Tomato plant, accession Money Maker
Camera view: tilt-top (135 deg); turntable rotation: 30 degrees
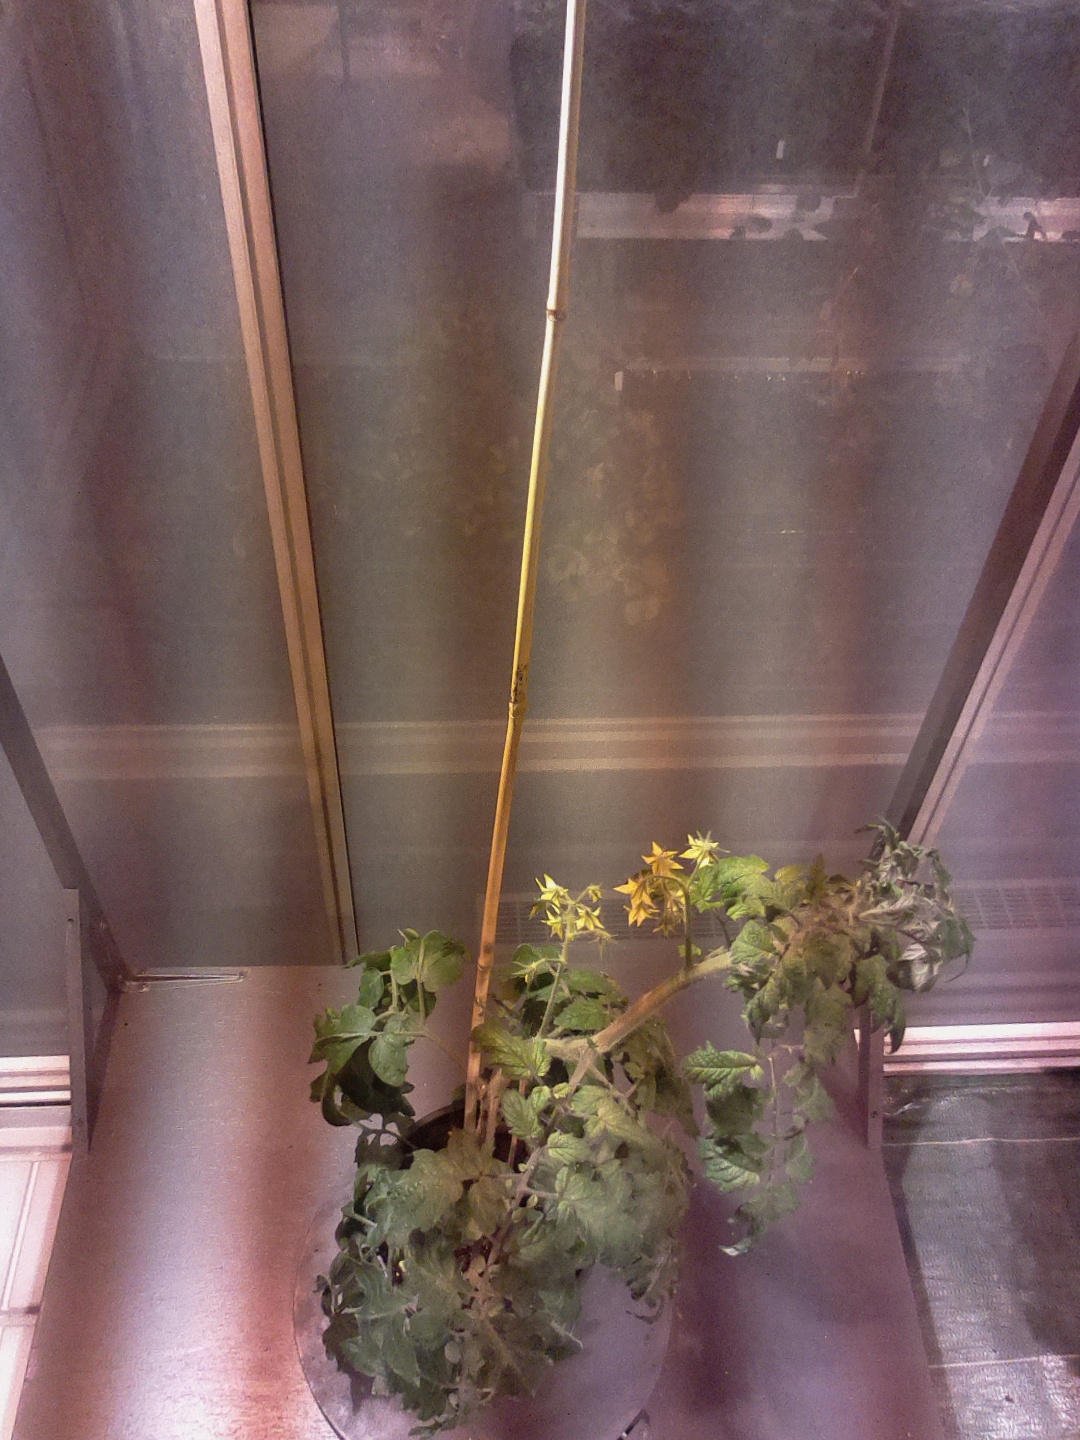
BBCH growth stage 68: Full flowering, 80%-90% of flowers open, more petals falling